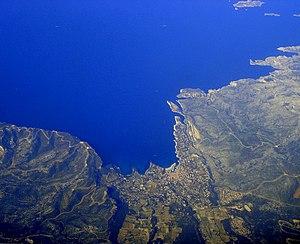
port de Cassis et Cap Canaille, commune de Cassis, Bouches du Rhône, France. La portion du littoral contenant le Cap Canaille est en Région PACA - selon le BRGM, Ifremer, et le «
La fosse de Cassidaigne, est une dépression du fond marin de la mer Méditerranée. Plus précisément c'est la partie amont d'un canyon sous-marin.
Cassis est une commune du département des Bouches-du-Rhône et de la région administrative Provence-Alpes-Côte d'Azur. Elle est caractérisée par les falaises présentes sur son territoire et par les vins de Cassis produits dans la région. Le tourisme joue un rôle important dans l'économie de cette commune.